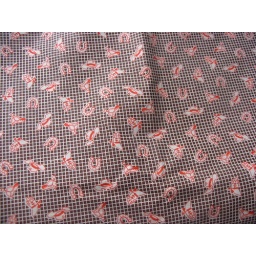
4 7/8 yards by 44&amp;quot; Vintage print on brown background with white checks